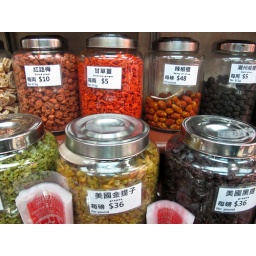
Dried fruit in glass canisters in shop, Hong Kong